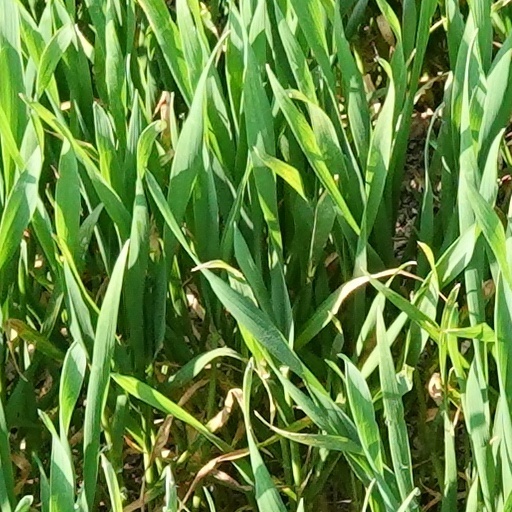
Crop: wheat